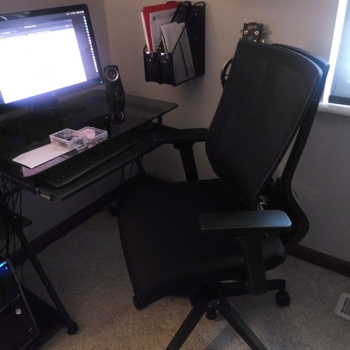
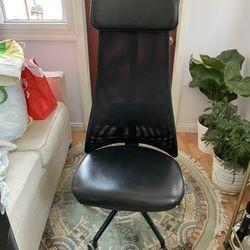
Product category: items_chair
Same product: no